History of Estonia

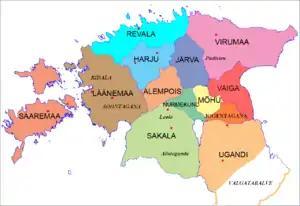
Ancient Estonia until 21 September 1217

The beginning of the Bronze Age in Estonia is dated to approximately 1800 BC. The development of the borders between the Finnic peoples and the Balts was under way. The first fortified settlements, Asva and Ridala on the island of Saaremaa and Iru in northern Estonia, began to be built. The development of shipbuilding facilitated the spread of bronze. Changes took place in burial customs, a new type of burial ground spread from Germanic to Estonian areas, and stone cist graves and cremation burials became increasingly common, alongside a small number of boat-shaped stone graves.